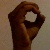
The image shows a hand gesture representing the letter 'O' in Indian Sign Language.